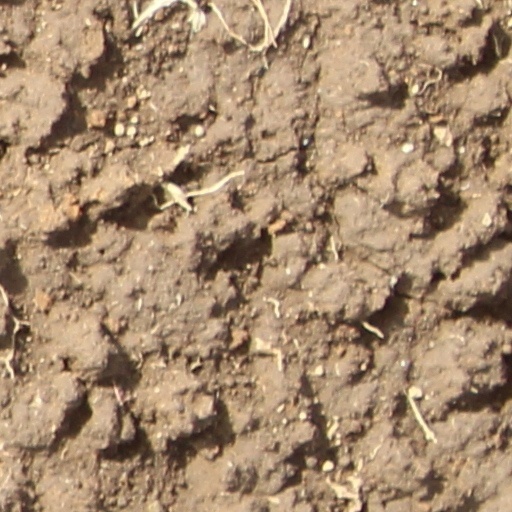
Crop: wheat